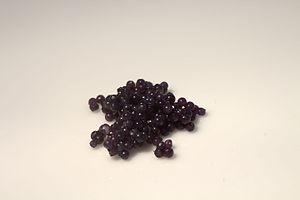
Le caviar est un aliment gastronomique de luxe, élaboré à partir d'œufs d'esturgeon. Bien que la consommation du caviar remonte sans doute à l'Antiquité, ce sont les Byzantins qui l'importèrent dans l'Europe médiévale. Sa commercialisation connut un second essor, à l'échelle mondiale cette fois, à partir de la seconde moitié du XVIIIᵉ siècle, la Russie devenant le principal exportateur de caviar provenant de la mer Caspienne au cours du XIXᵉ siècle.
Les Œufs de Cyclopterus lumpus, poisson de l'Atlantique Nord, sont des œufs de poisson présentés comme succédané du caviar d'esturgeon.